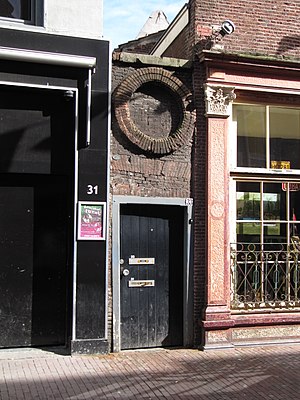
Smedestraat 33
Smedestraat 33. Kransen over døren er et "falsk vindue".
Smedestraat 33 er en dør i den nederlandske by Haarlem. Døren blev opført i slutningen af det 17. århundrede og er i dag et Rijksmonument. Tidligere førte døren ind til to hjem, men i dag kun til ét.